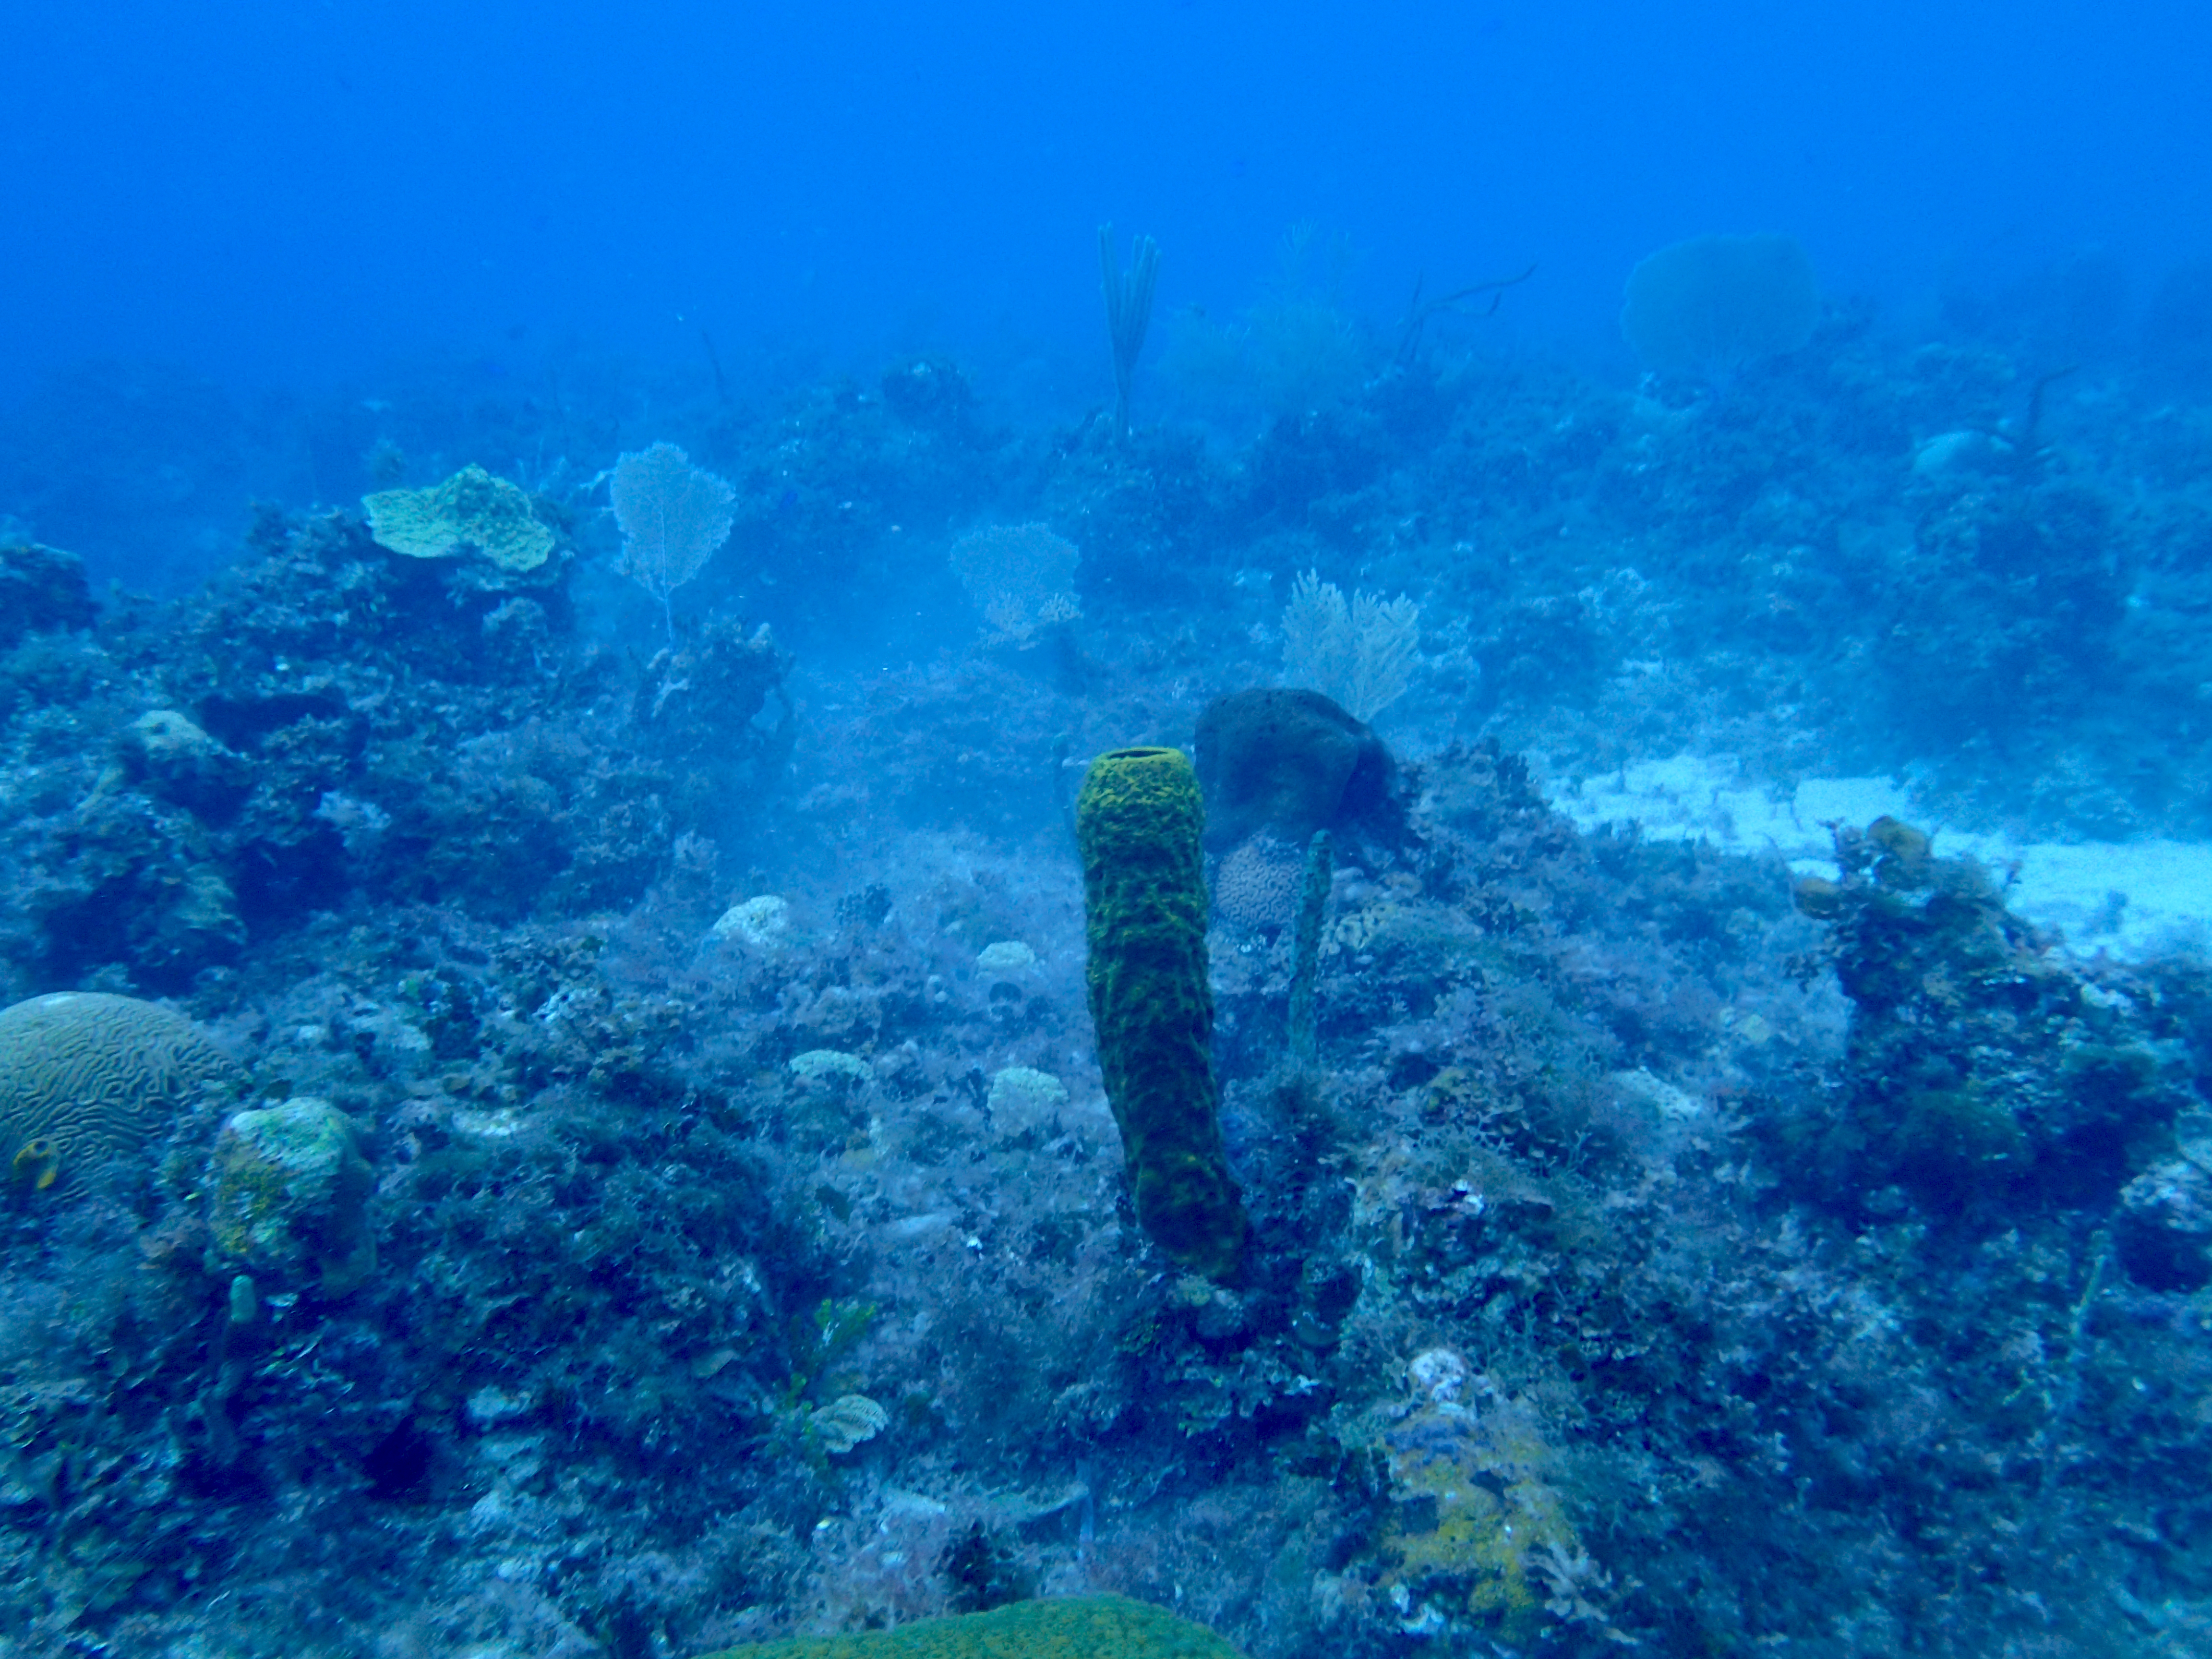
scuba, dive, sea, coral, water, underwater, marine biology, reef, organism, coral reef, ocean, vehicle